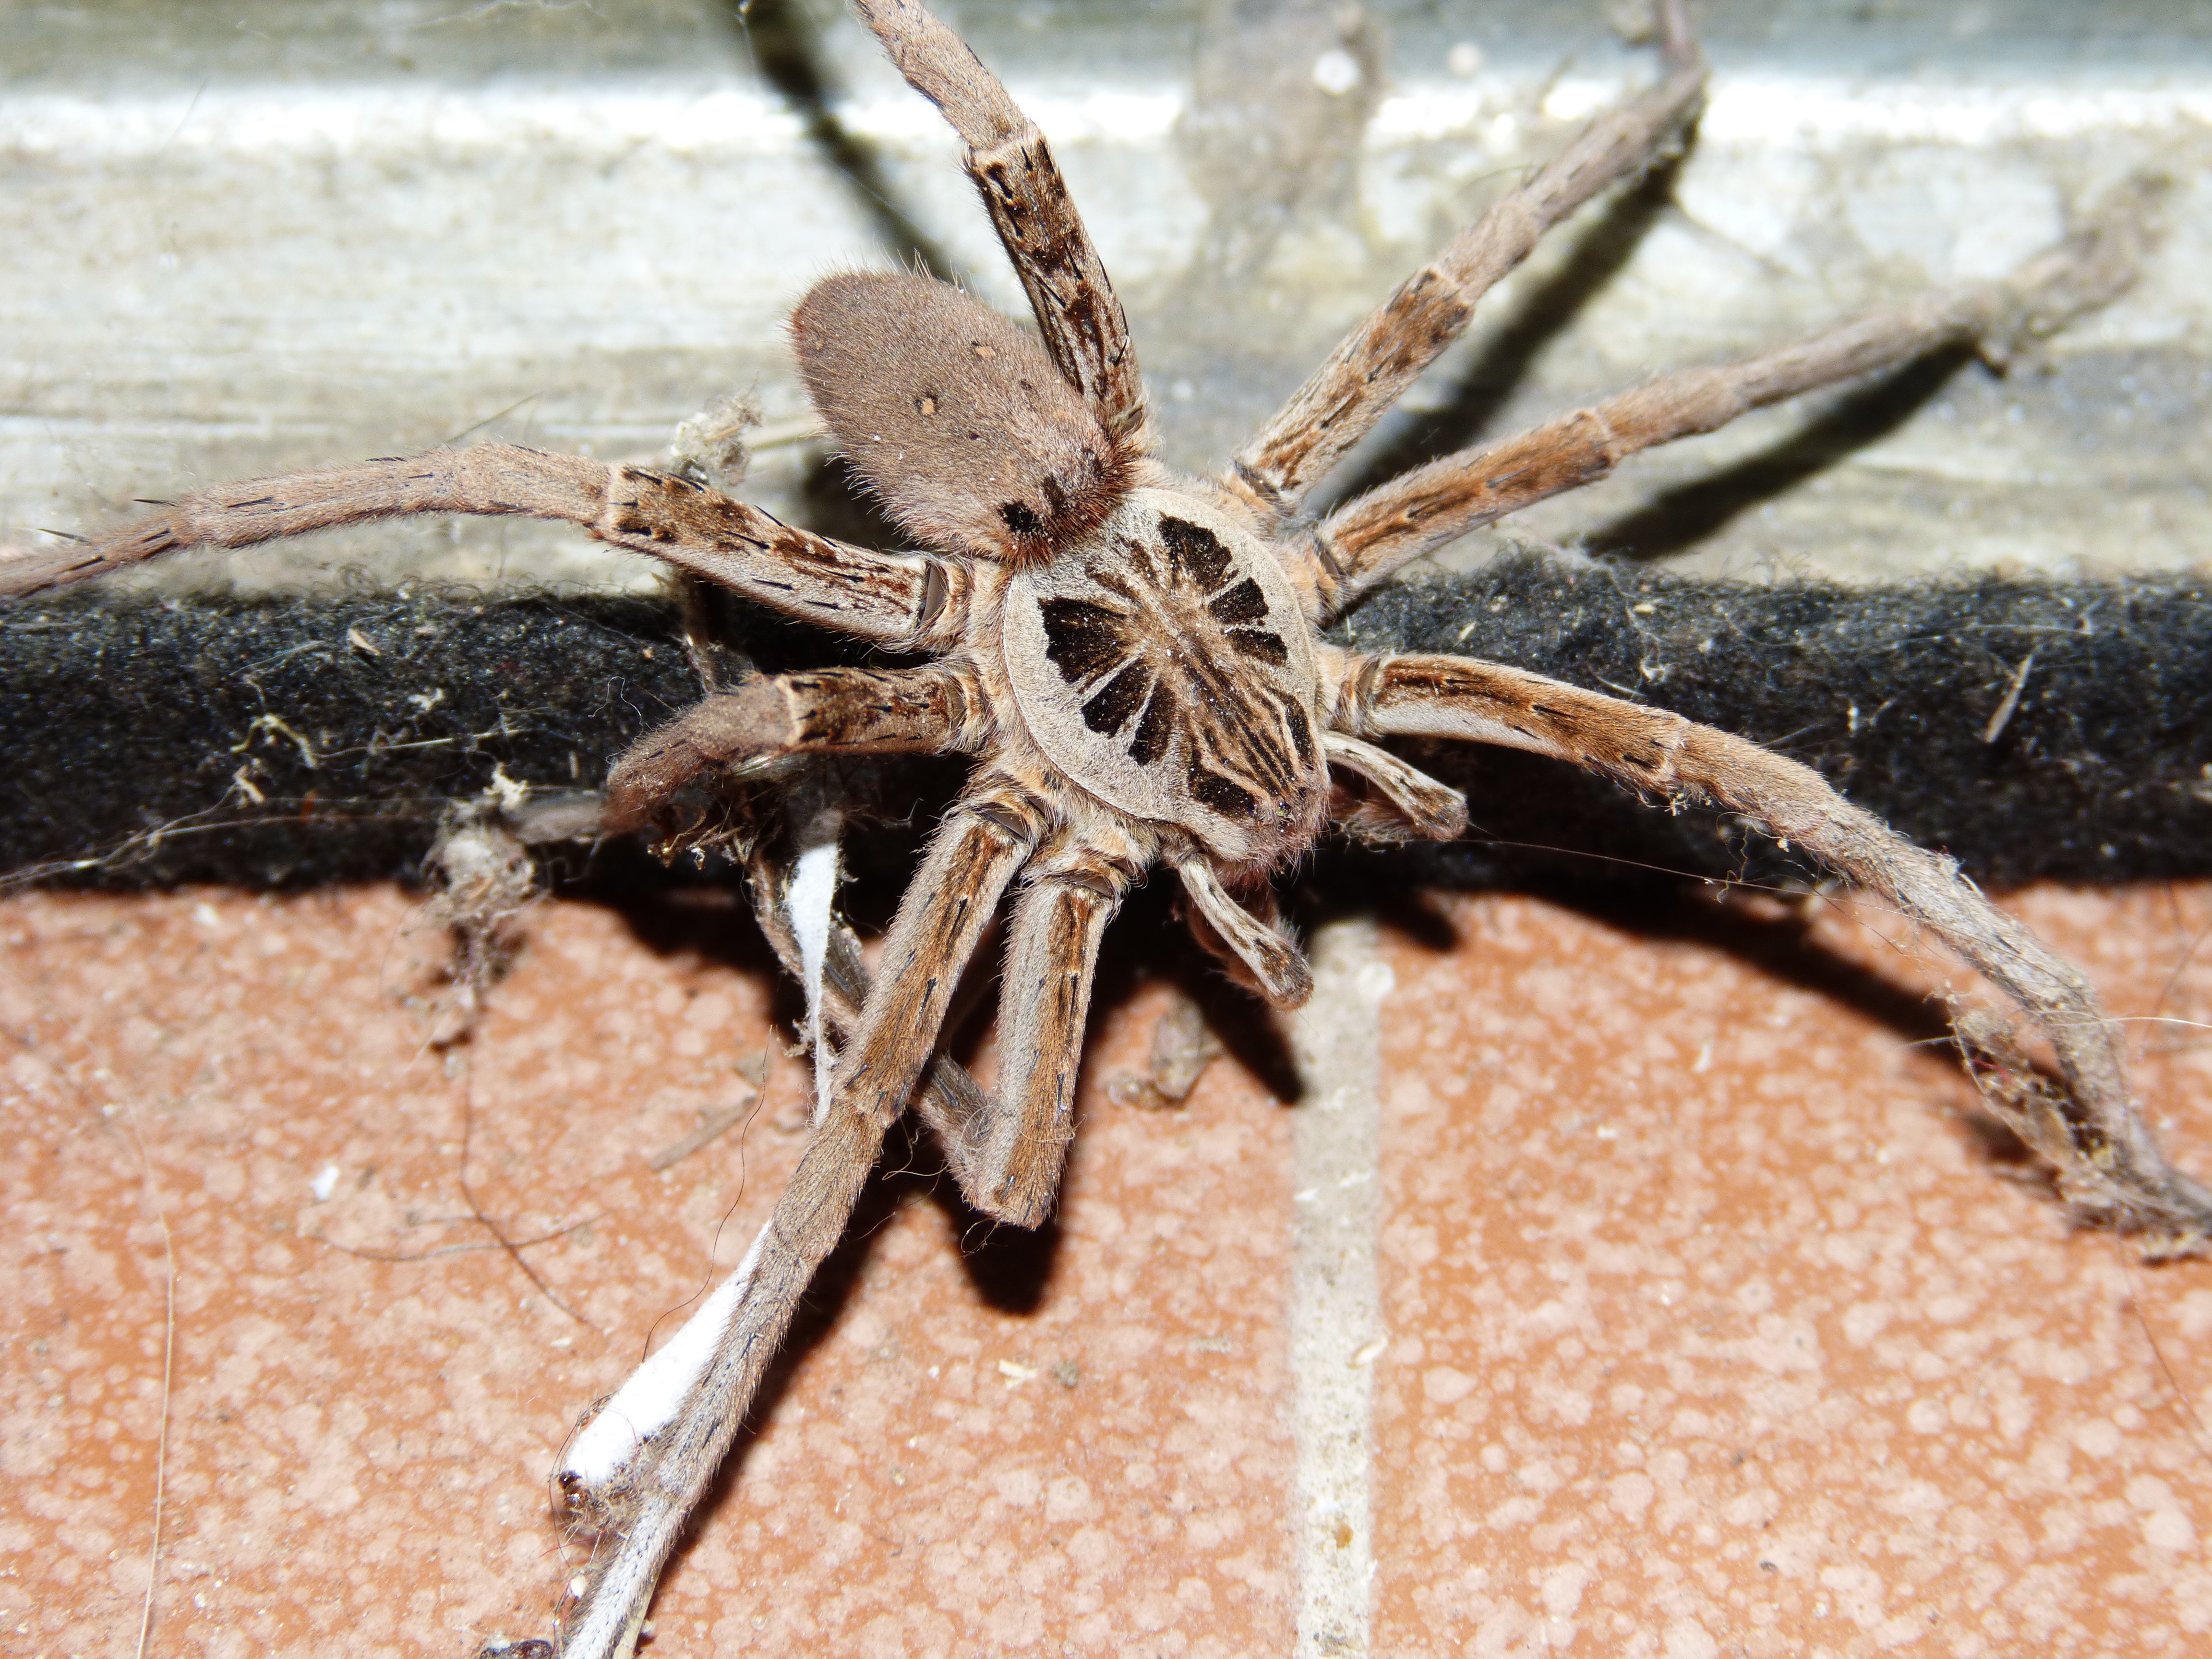
insect, fauna, invertebrate, close up, spider, arachnid, pins, tarantula, macro photography, arthropod, arachnophobia, wolf spider, araneus, eight legs, orb weaver spider